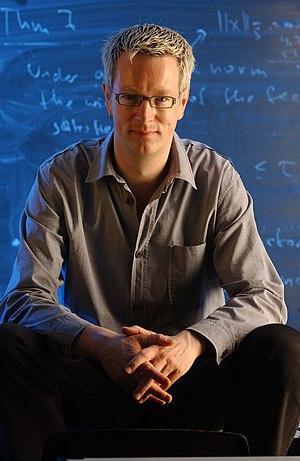
Günter M. Ziegler est un mathématicien allemand. Ziegler est connu pour ses recherches dans le domaine des mathématiques discrètes et en géométrie, et particulièrement la combinatoire des polytopes.